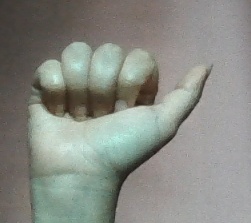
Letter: dhad